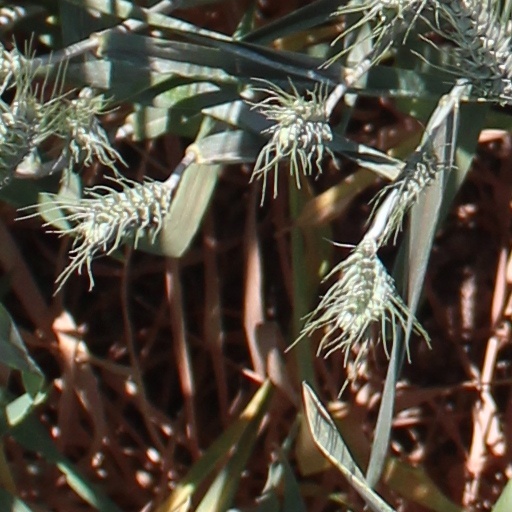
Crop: wheat